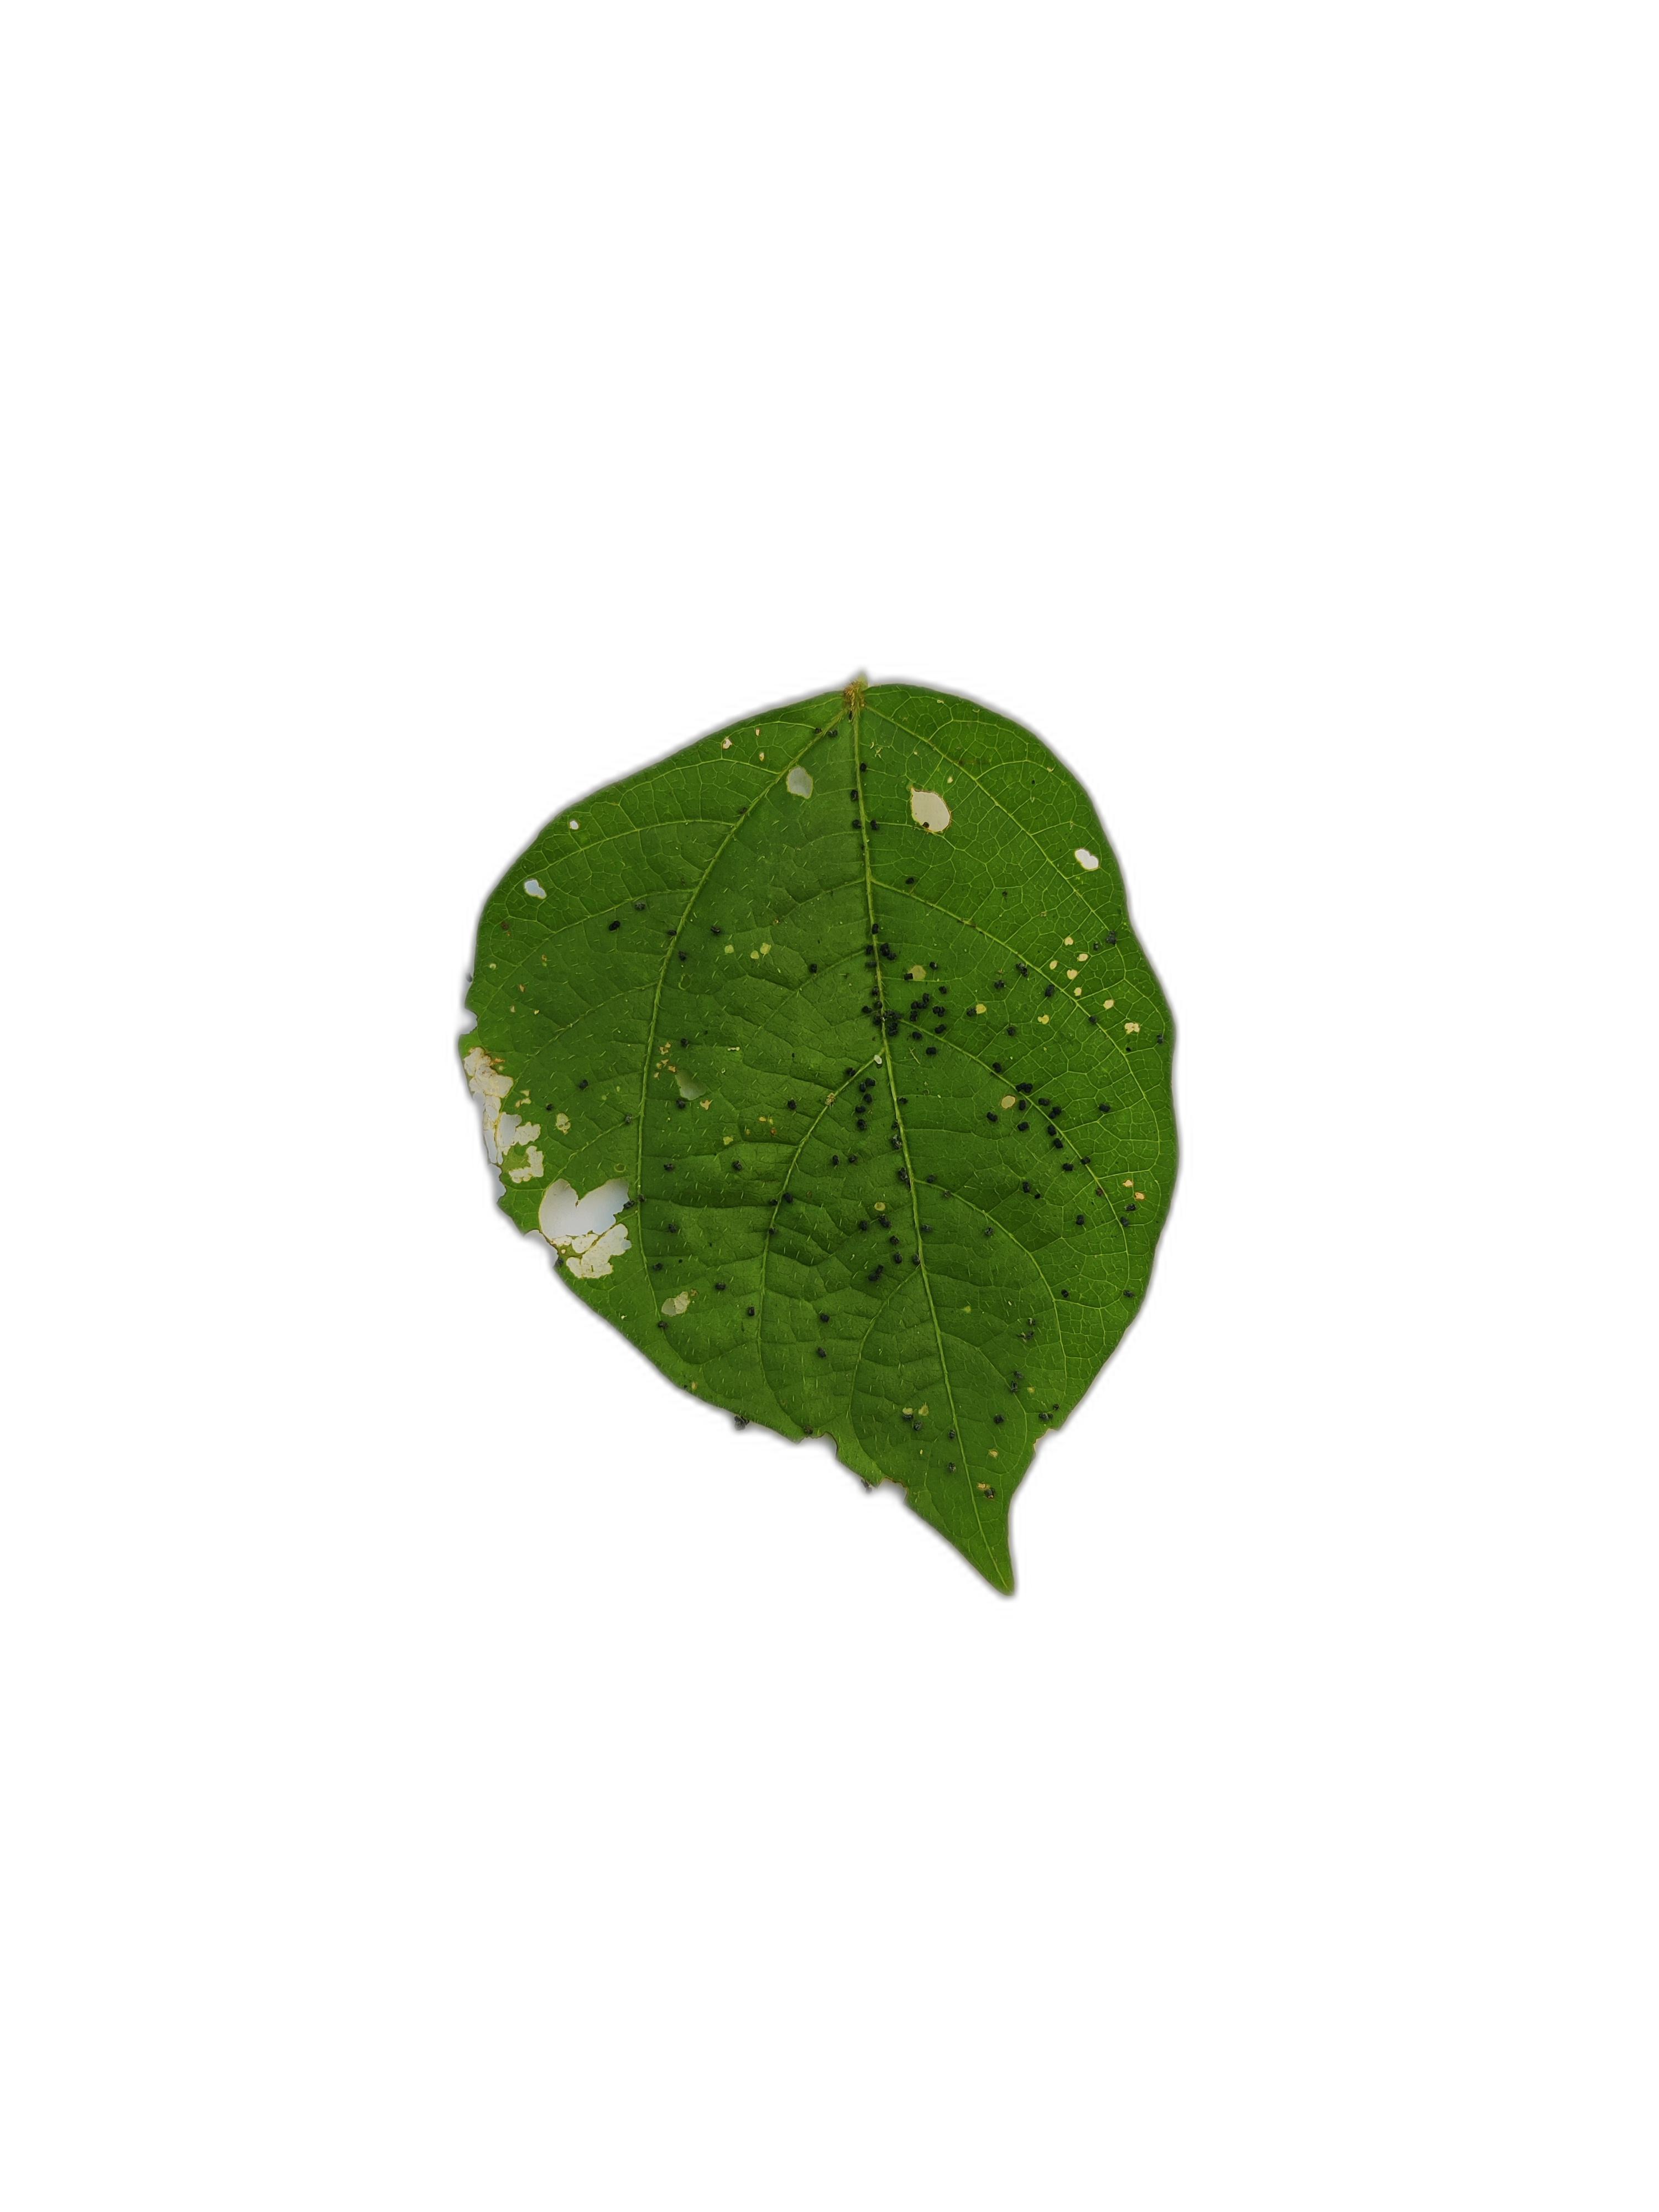
Label: Insect